A. Maruthakasi

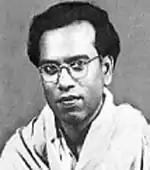

A. Maruthakasi (13 February 1920 – 29 November 1989) was a Tamil poet and film lyricist who wrote mainly in the Tamil language. He penned more than 4000 lyrics in more than 250 Tamil films.